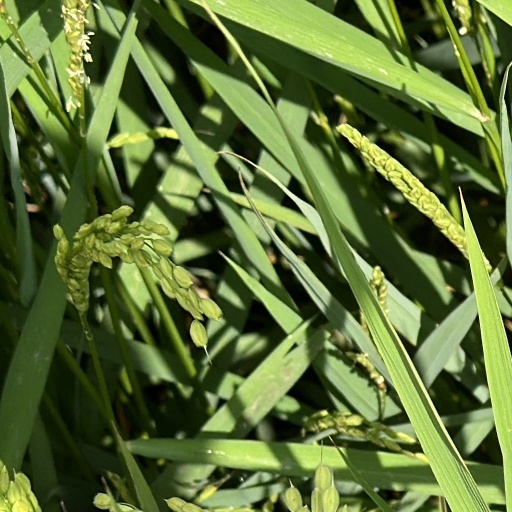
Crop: rice